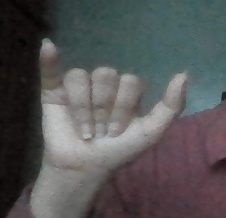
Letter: ya